2015 Bojangles' Southern 500

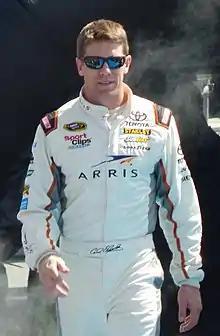
Carl Edwards, seen here at the 2015 Daytona 500, scored his 25th career victory in the Bojangles' Southern 500.

The race restarted on lap 283. Debris in turn 1 brought out the 16th caution of the race on lap 300. Keselowski beat Harvick off pit road to retake the lead.